Redlands Santa Fe Depot District

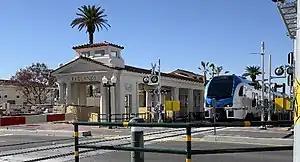
Metrolink's Arrow light rail line train service.

The depot was purchased from Krikorian Premier Theaters founder George Krikorian by Property One LLC, a real estate development company with ties to Esri executives in September 2017. With new ownership and a name change to Redlands Railway District LLC, the depot was restored and integrated with the adjacent Redlands–Downtown station on the Arrow commuter rail service in 2022. Redlands Railway District LLC redeveloped the surrounding properties as the "Redlands Packing House District" with shops and restaurants. Completed in 2024.